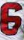
Number: 6